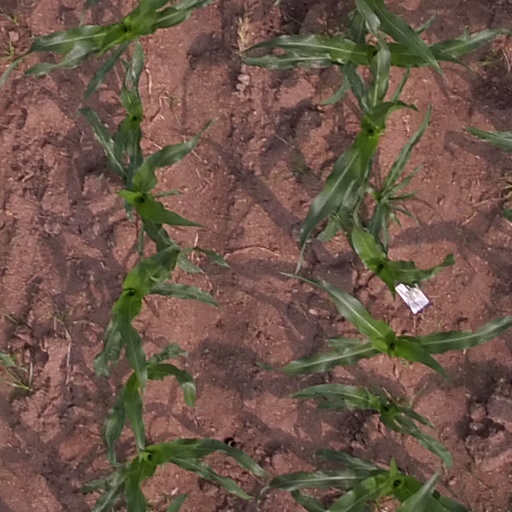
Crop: maize; corn